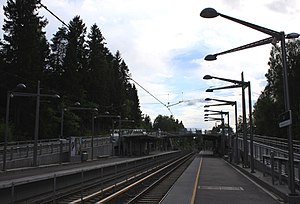
Jar Station
Jar Station.
Jar Station er en metrostation på Kolsåsbanen på T-banen i Oslo. Den er desuden stoppested på sporvejen Lilleakerbanen, der følges med T-banen mellem Jar og Bekkestua.